Former McLean County Courthouse

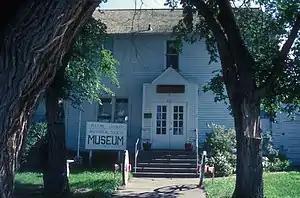
photo from 2007

The Former McLean County Courthouse in Washburn, North Dakota was built in 1905 to replace a courthouse that had burned down, and was used as a courthouse until 1917, when the new McLean County Courthouse was built.